Jim Mann (scientist)

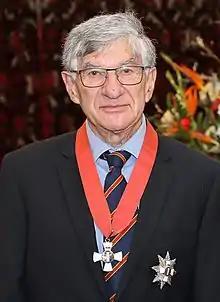
Mann in 2022

Sir Joel Ivor Mann (born 30 September 1944), generally known as Jim Mann, is a New Zealand nutritionist and endocrinologist. He is professor in human nutrition and medicine at the University of Otago and consultant physician (endocrinology) at Dunedin Hospital. He has researched the role of lipids and carbohydrates in coronary heart disease, diabetes, and obesity, as well as the relationship between obesity and cancer. He was knighted in the 2022 New Year Honours.